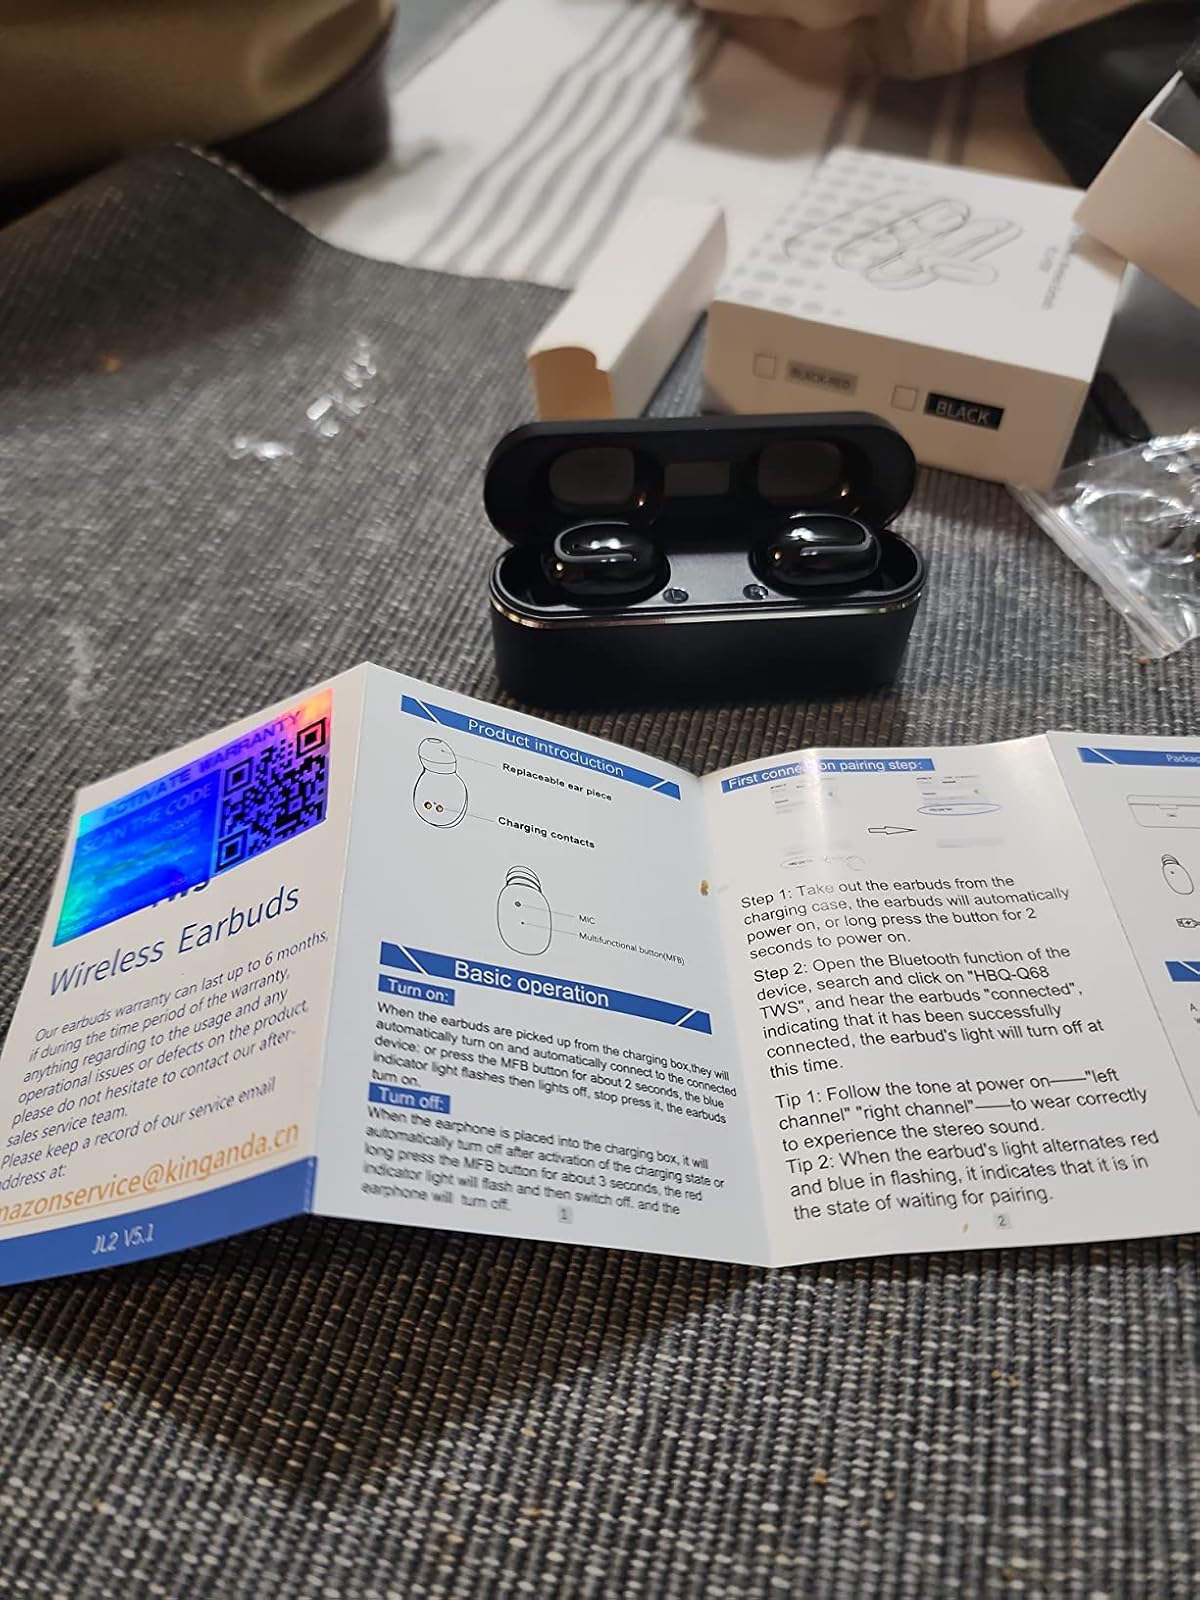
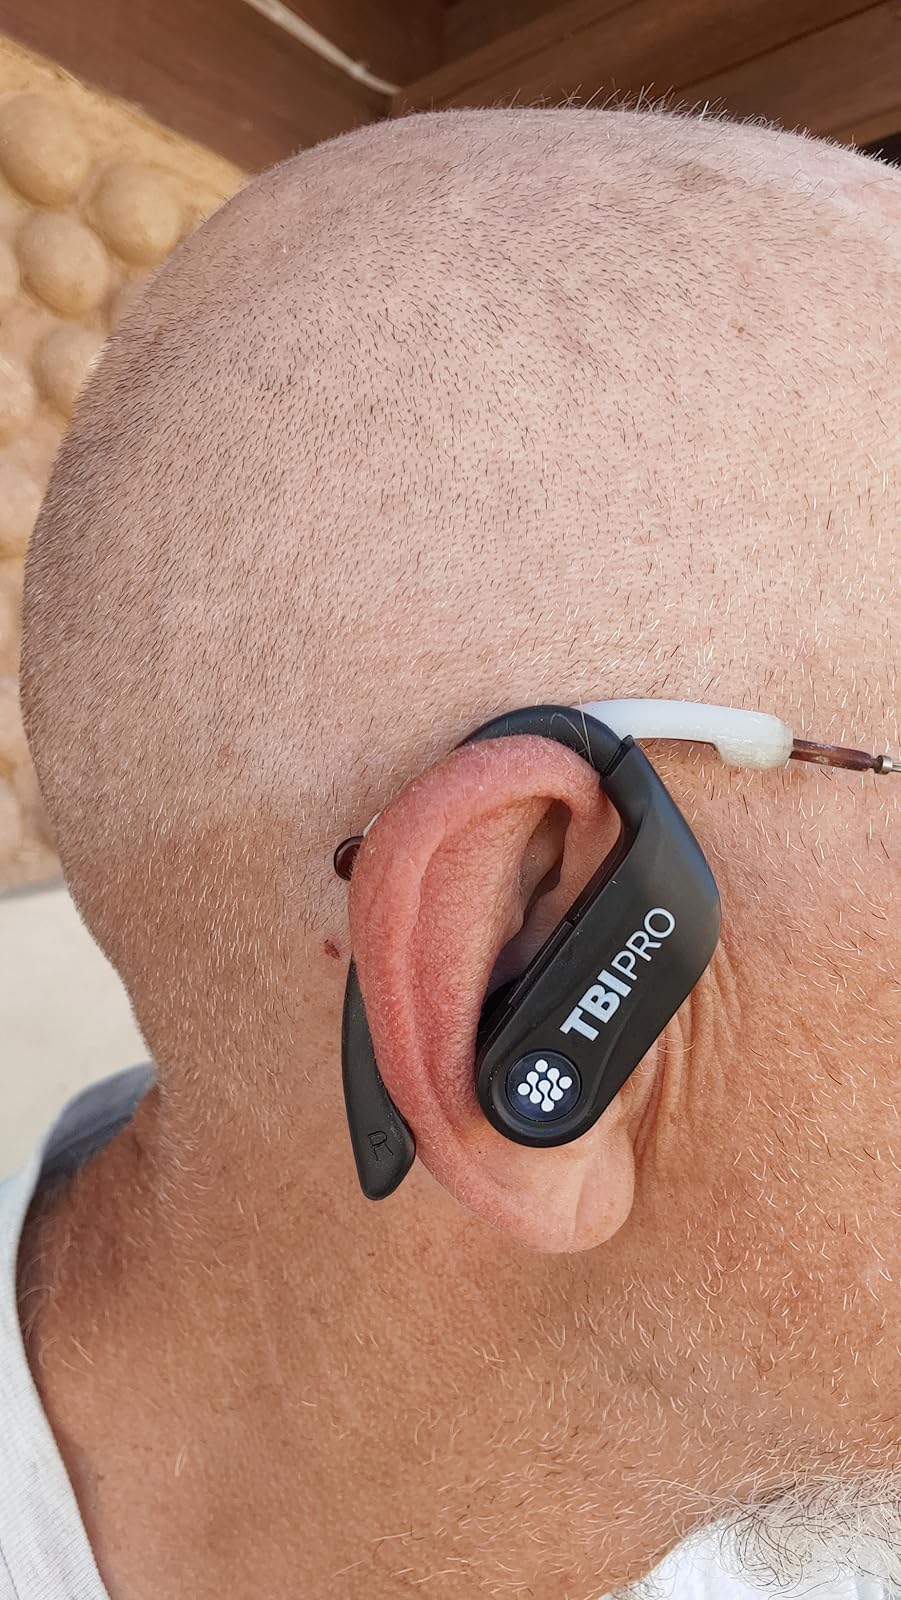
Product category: earbuds
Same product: no